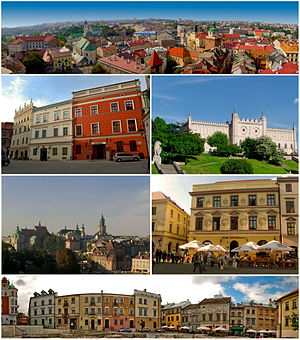
Lublin
Lublin [lublin] er med 339.850 indbyggere den niendestørste by i Polen og hovedstaden i voivodskabet lubelskie med en befolkning på 350.392. Lublin ligger omkring 150 km sydøst for Warszawa og er den største polske by øst for floden Wisła. Lublin var kandidat til titlen som europæisk kulturhovedstad i 2016.